Doorbell

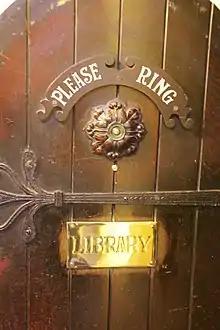
Doorbell at the entrance of Chetham's Library, Manchester, England

A doorbell is a signaling device typically placed near a door to a building's entrance. When a visitor presses a button, the bell rings inside the building, alerting the occupant to the presence of the visitor. Although the first doorbells were mechanical, activated by pulling a cord connected to a bell, modern doorbells are electric, operated by a pushbutton switch. Modern doorbells often incorporate intercoms and miniature video cameras to increase security.